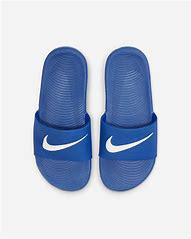
Brand: Nike
Model: Kawa